Hotel Marcel

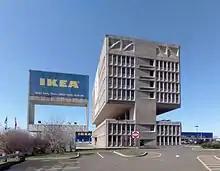
Under IKEA ownership in 2014

The building is situated near the Connecticut Turnpike (part of I-95) and New Haven Harbor, and is adjacent to an IKEA store. It sits on Sargent Drive just east of a former Howard Johnson's hotel which resembles Hotel Marcel. The Howard Johnson hotel was built five years earlier and in the same style, and is now operated as a La Quinta Inn.